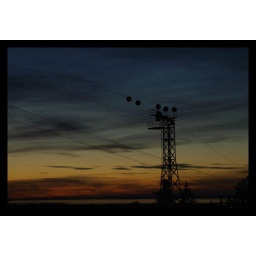
a cable car tower of the karren, dornbirn (austria) with the lake of constance in the background